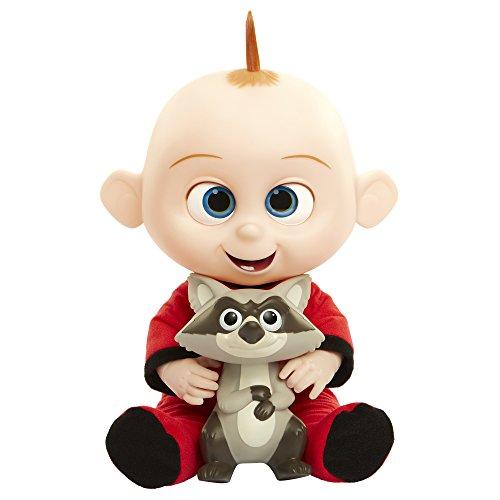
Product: The Incredibles 2 Jack-Jack Plush-Figure Features Lights & Sounds and Comes with Raccoon Toy
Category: Toys & Games | Stuffed Animals & Plush Toys | Plush Figures
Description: Raccoon: plastic.
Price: $24.49
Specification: ProductDimensions:6x12x14inches|ItemWeight:3.52ounces|ShippingWeight:2.45pounds(Viewshippingratesandpolicies)|DomesticShipping:ItemcanbeshippedwithinU.S.|InternationalShipping:ThisitemcanbeshippedtoselectcountriesoutsideoftheU.S.LearnMore|ASIN:B0743LPYDH|Itemmodelnumber:76613|Manufacturerrecommendedage:36months-6years|Batteries:3AAAbatteriesrequired.(included)